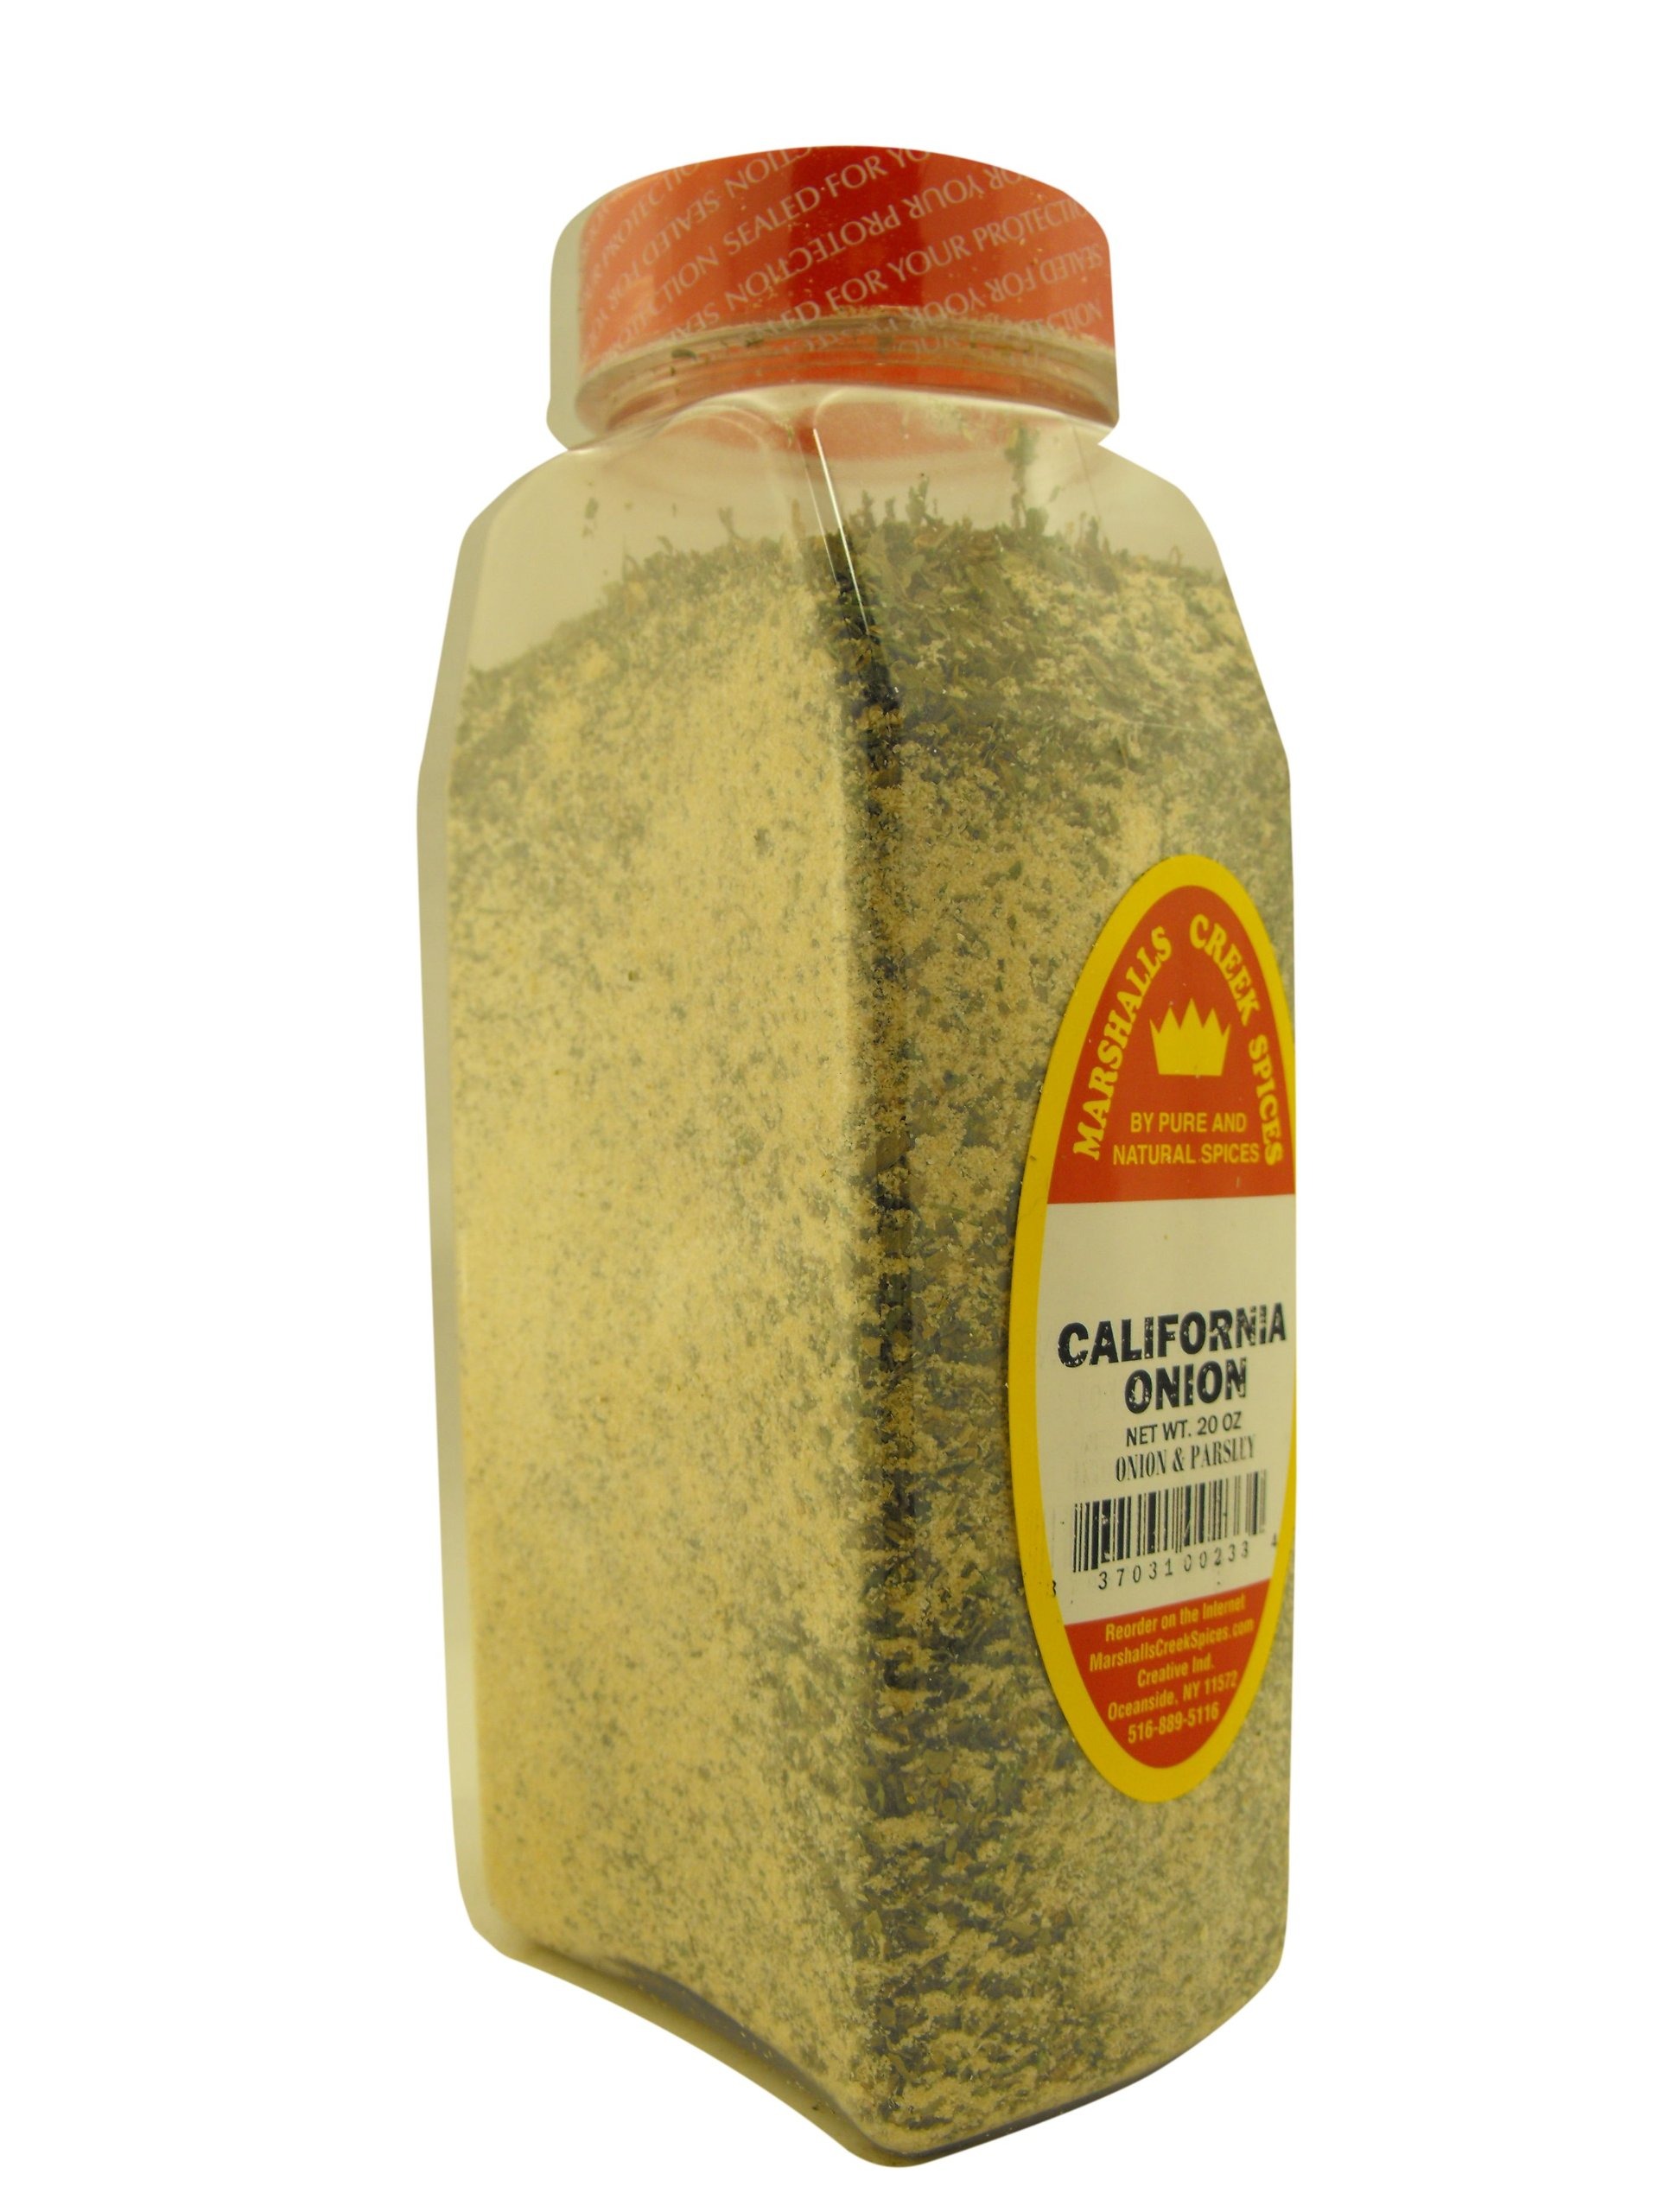
Item Name: Marshall’s Creek Spices Seasoning, California Onion, XL Size, 20 Ounce
Bullet Point 1: Marshalls Creek Spices buys in small quantities and packs weekly providing the freshest spices possible. Fresher spices means more flavor and a longer shelf life.
Bullet Point 2: No Fillers - No MSG
Bullet Point 3: All Natural & Kosher
Bullet Point 4: Flat Rate Shipping Per Order. No Limit
Value: 20.0
Unit: oz

Price: 20.99